Kings Norton

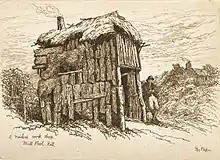
"Nailor's Workshop King's Norton", an etching by Henry Martin Pope (1843-1908)

In 1918 and 1919 the Kings Norton Metal Company produced British one penny coins on contract from the Royal Mint, these pennies are identified by a mintmark to the left of the date of "KN". The company also produced coins for other countries.